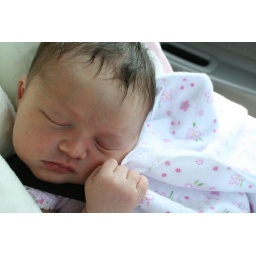
Jacie's first time in her car seat on the ride home from hospital.